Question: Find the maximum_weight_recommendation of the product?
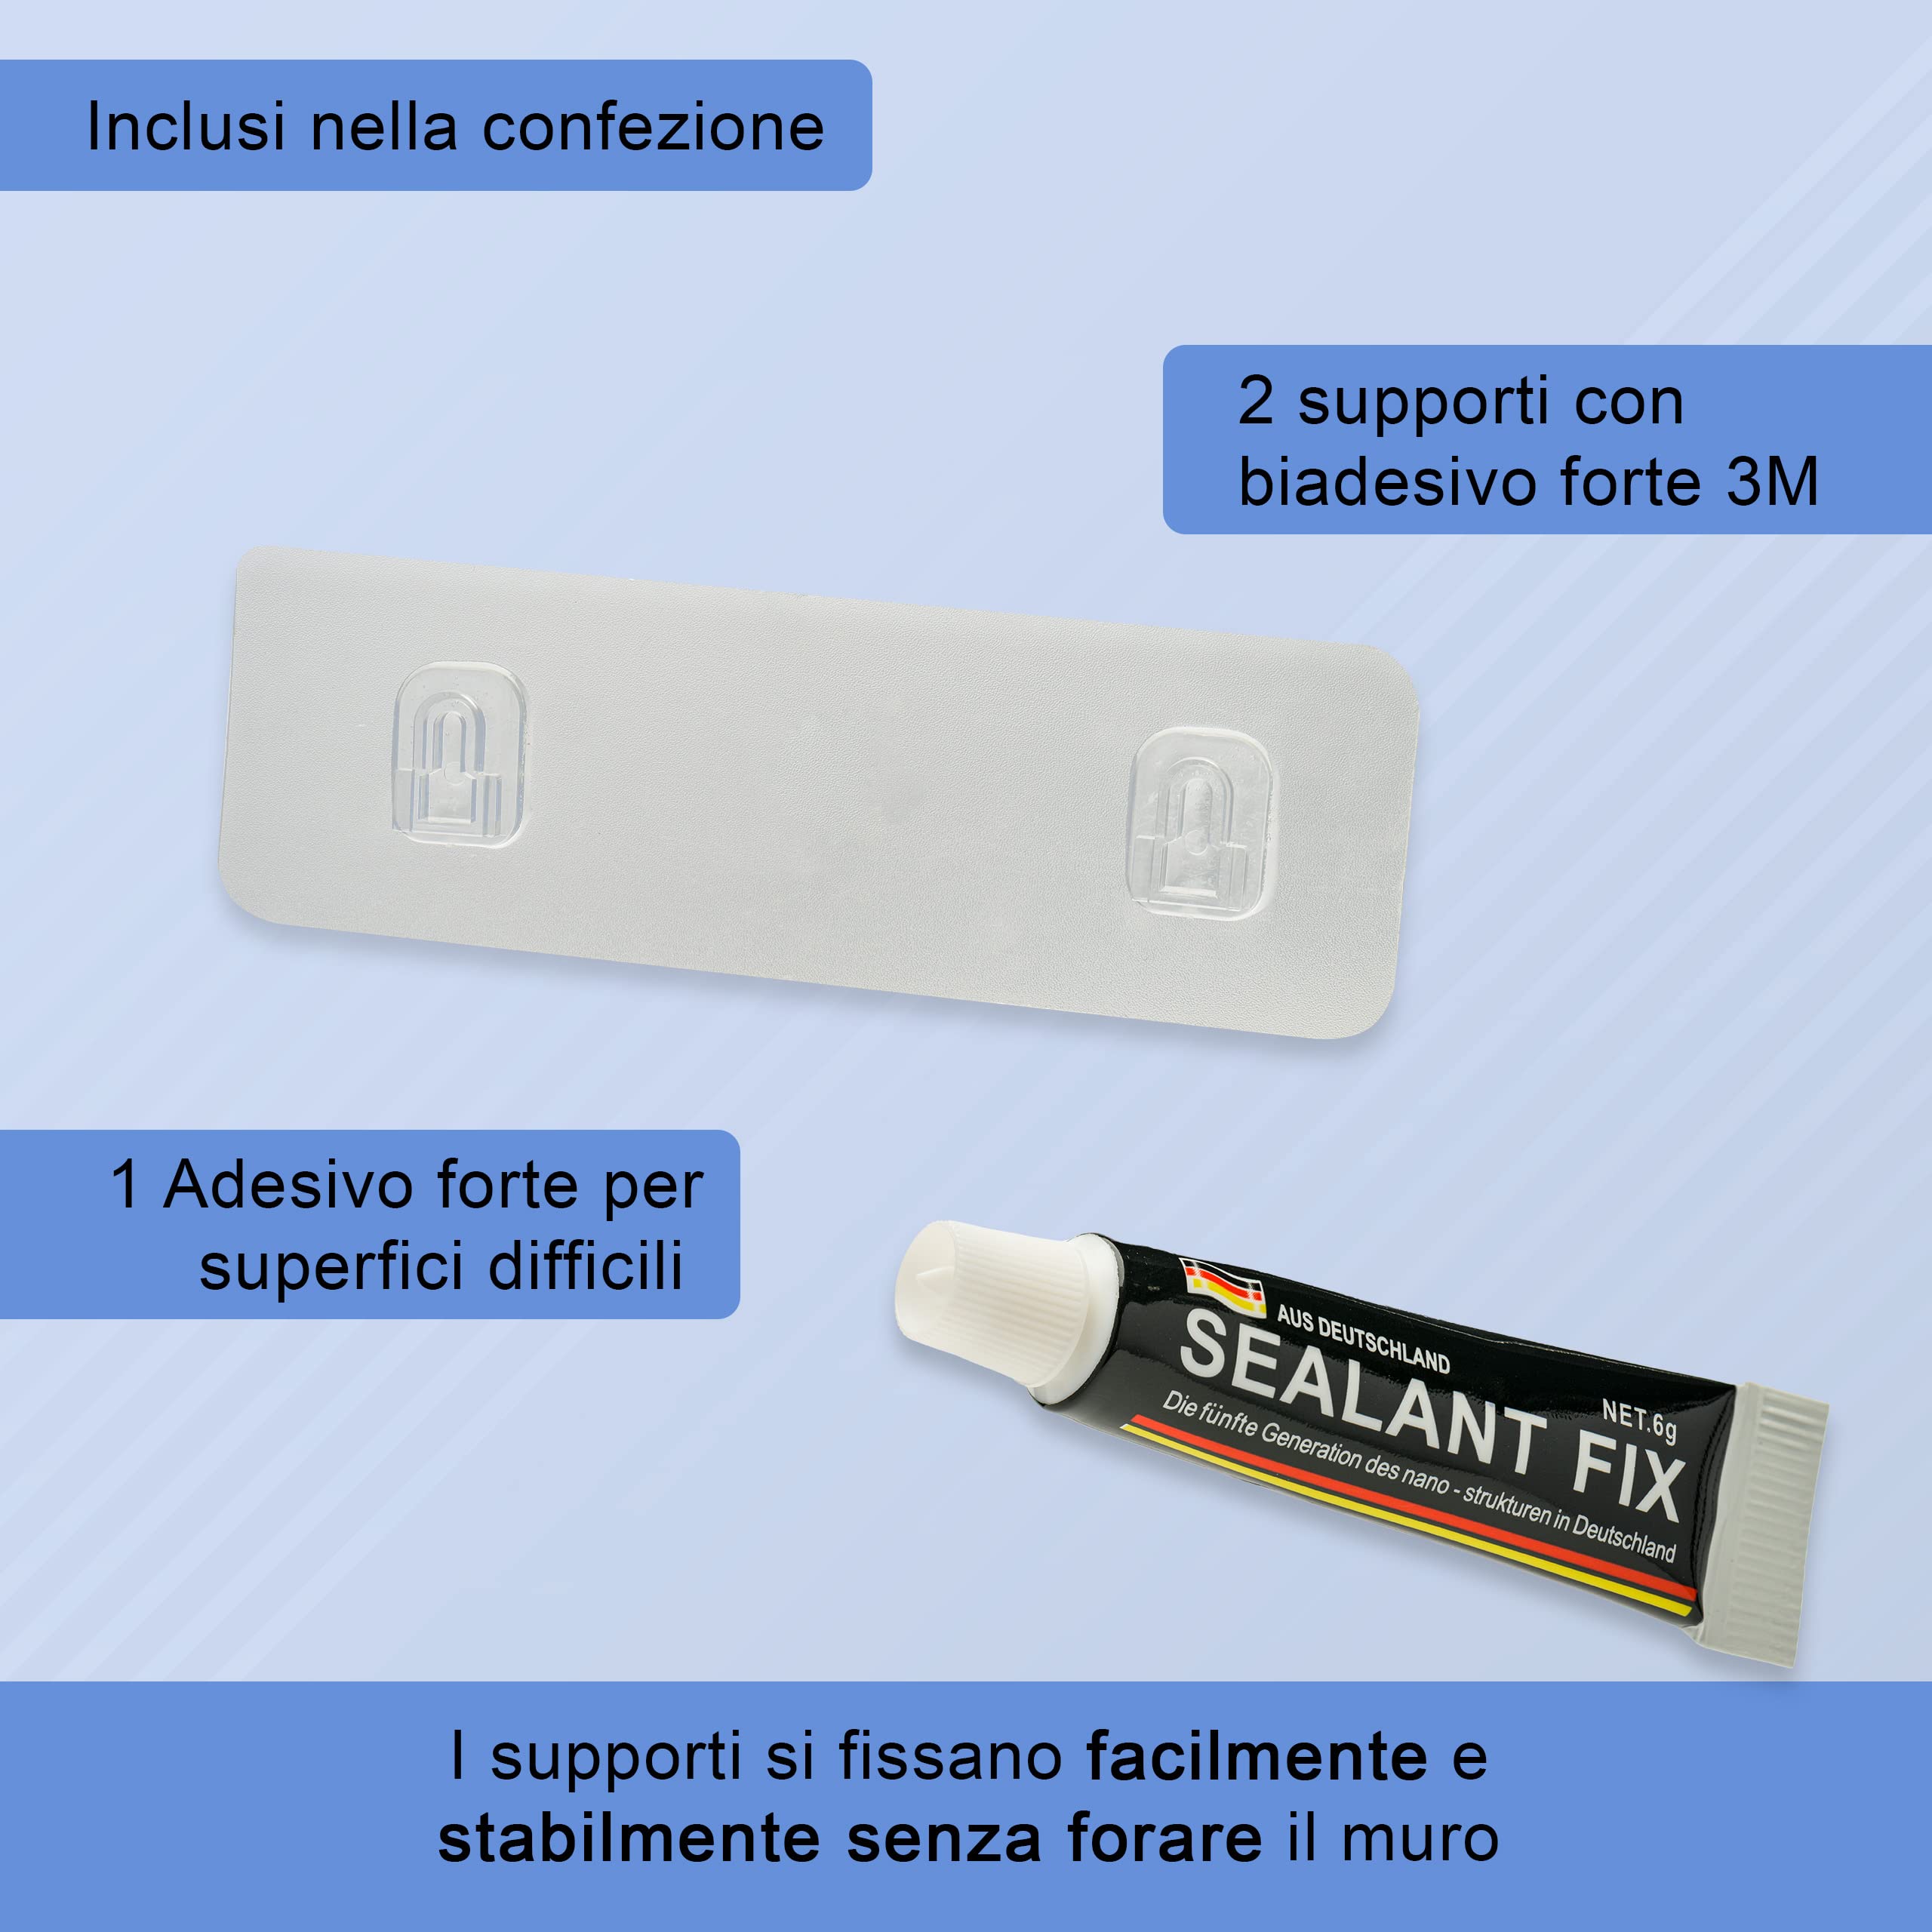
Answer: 6.0 gram